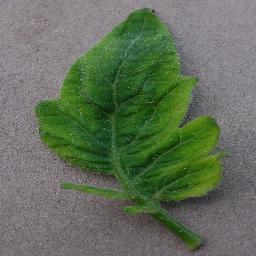
Label: Tomato___Tomato_Yellow_Leaf_Curl_Virus